Elmstein Castle

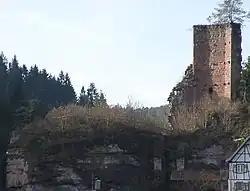
Elmstein Castle - View of the castle rock and the ruins of the shield wall from the southeast

Elmstein Castle is a castle ruin built in the High Middle Ages overlooking Elmstein in the Palatinate Forest in the German state of Rhineland-Palatinate. It was built in the 12th century.